Karl Fürstner

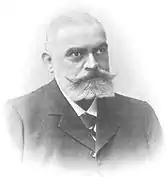

Karl Fürstner (7 June 1848 - 25 April 1906) was a German neurologist and psychiatrist born in Strasburg, Uckermark.